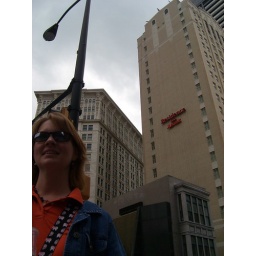
Our home for the festivities is way up at the top of the building in picture right. (19th Floor)